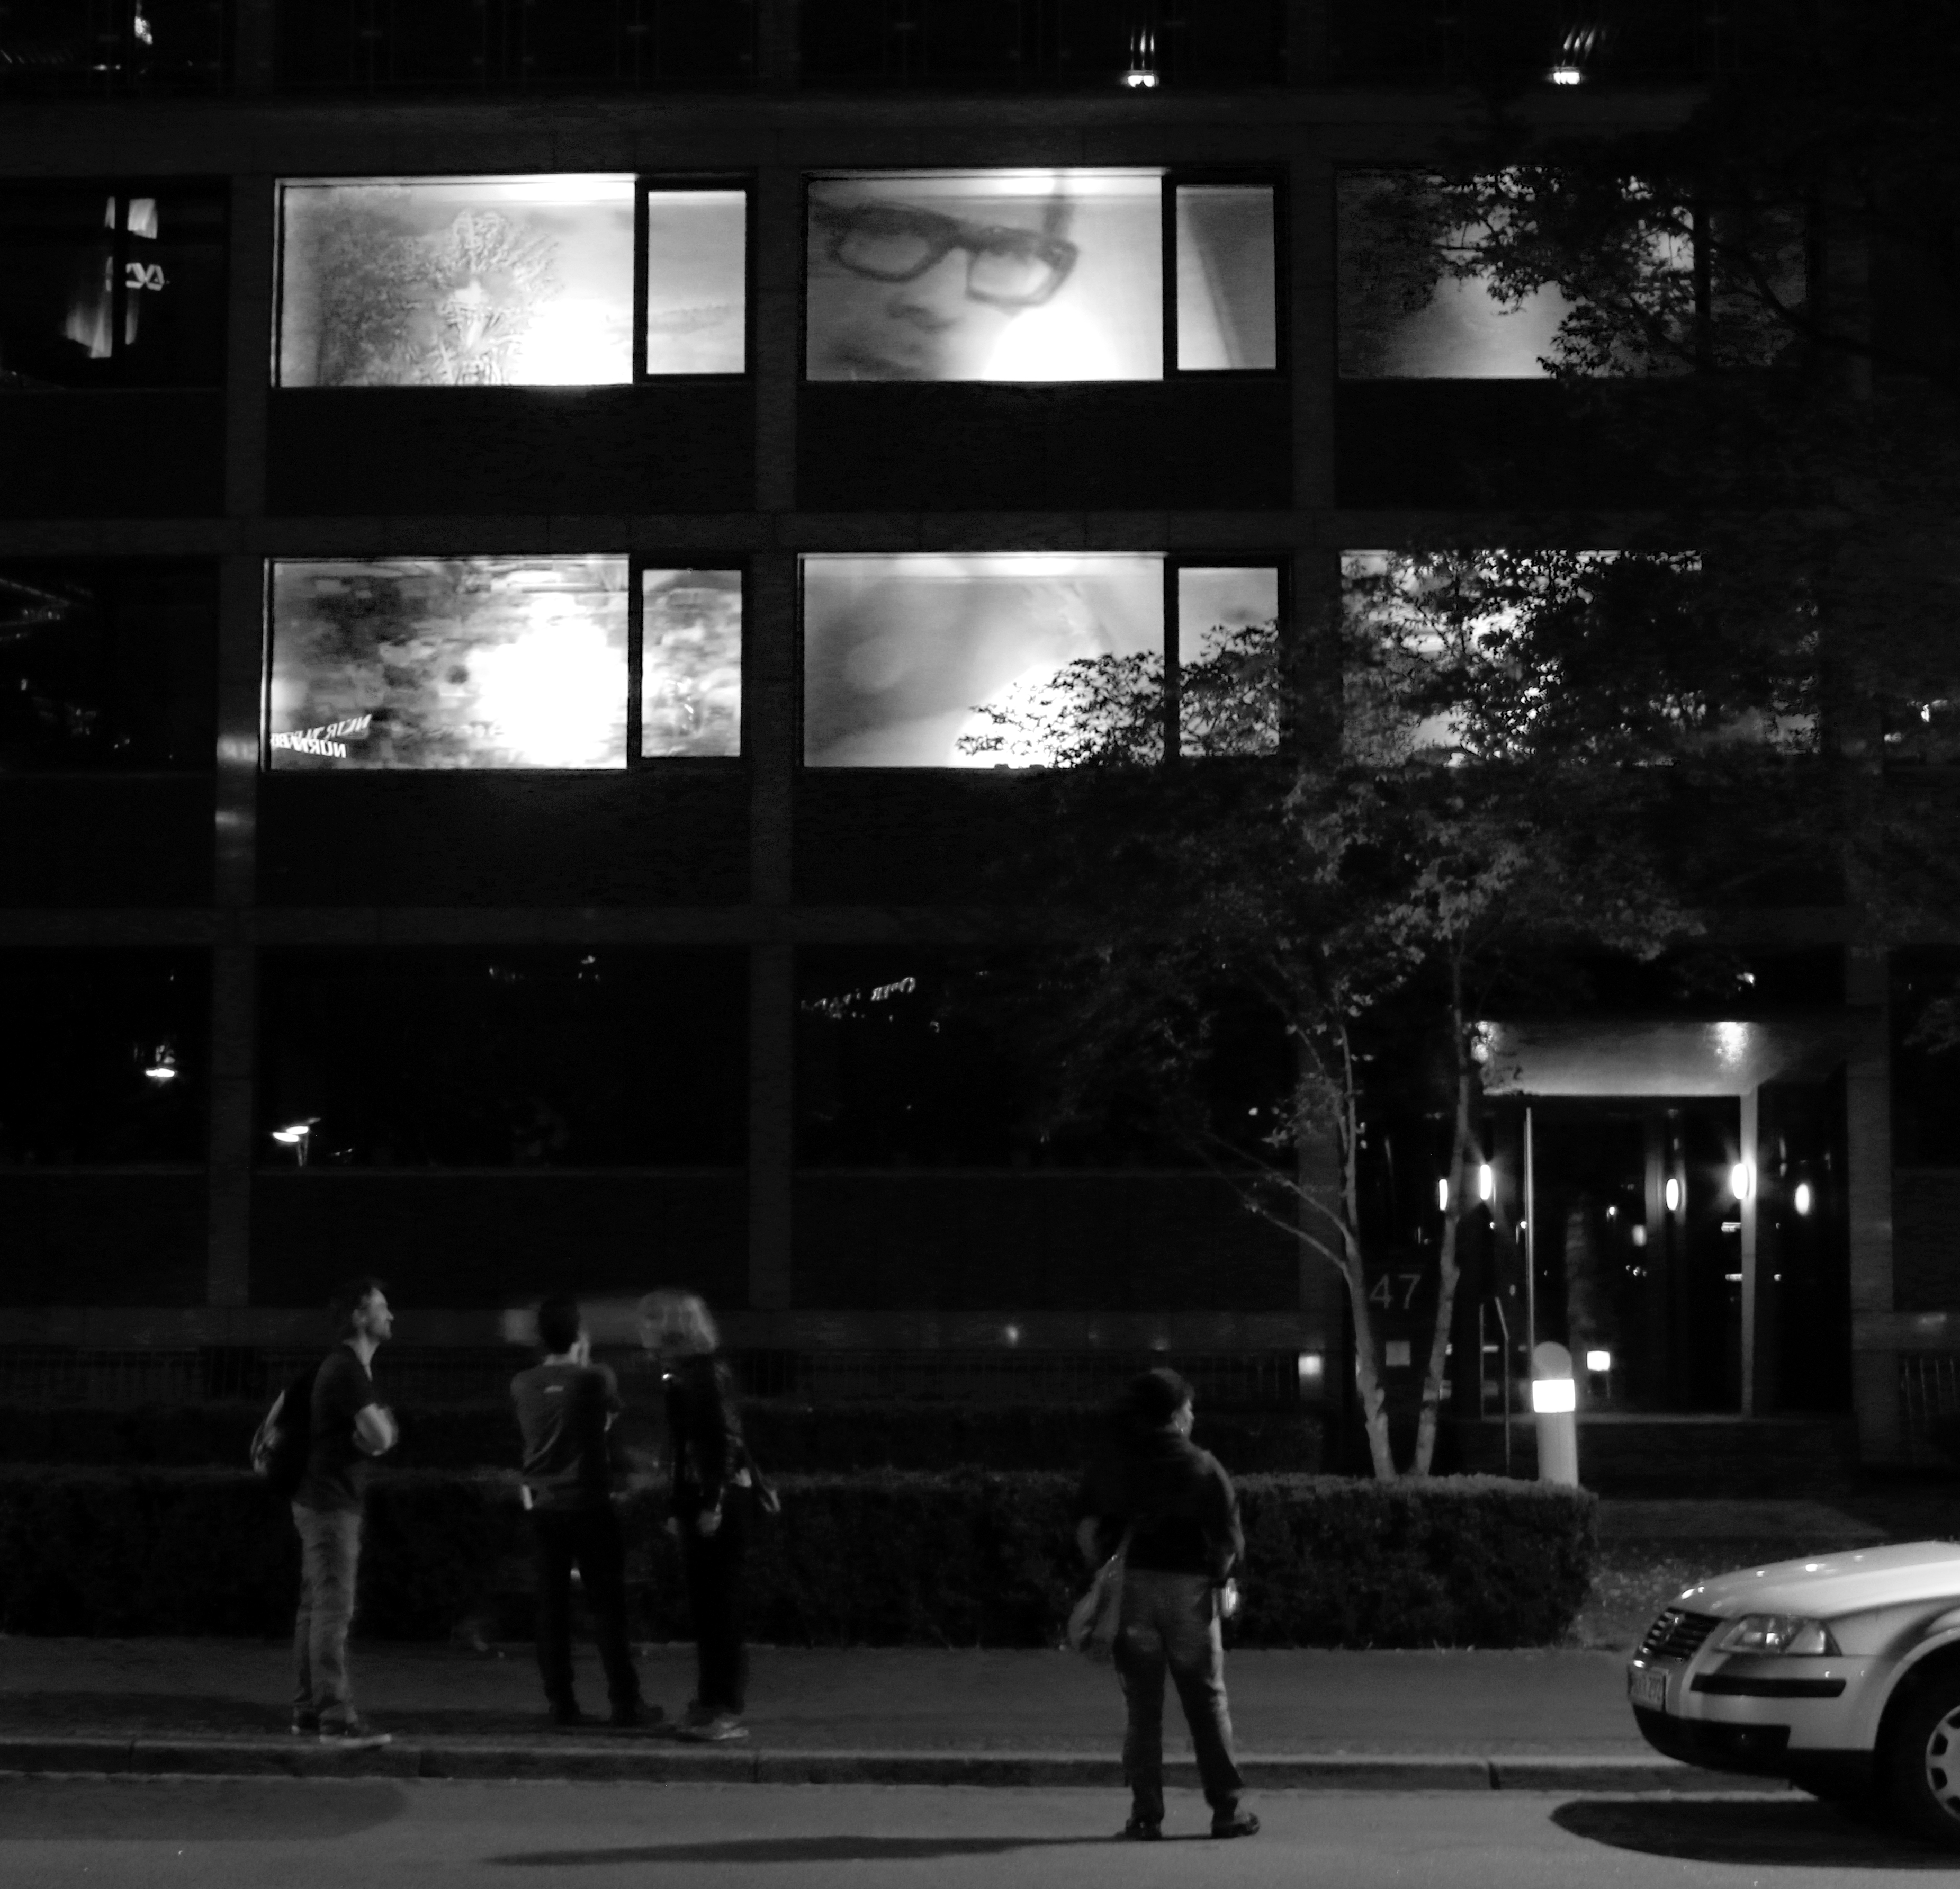
light, black and white, road, white, street, night, photography, darkness, black, monochrome, lighting, bw, blackandwhite, blackwhite, infrastructure, alemania, allemagne, sw, schwarzweiss, schwarzweis, shape, frankfurtmain, germania, frankfurt, luminale, schwarzweissfotografie, schwarzweisfotografie, luminale2014, monochrome photography, film noir, single lens reflex camera